Murder of Tanya Jackson

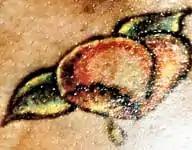
Tattoo

On June 28, 1997, a dismembered body was discovered by a man and his daughter out for a stroll in a wooded area of Hempstead Lake State Park, Lakeview, New York. The head, both arms, and both legs (below the knee) were severed and have yet to be found. The torso was found on the west side of Lake Drive, about 200 yards north of Peninsula Boulevard by the McDonald Pond. She was found in a Rubbermaid container along with a red towel and a floral pillowcase. With no leads to the woman's identity, the police published a picture of the approximately two-inch-wide tattoo in a national tattoo magazine, in the hopes of finding the artist who did the work. They received a call from Steve Cullen, a tattoo artist in Connecticut who claimed he remembered giving the tattoo to a woman. Cullen said he remembered the customer as a young black woman, about 18 or 19 years old, who was accompanied by two women, an aunt and a cousin. During the session, he also claimed she told him she was from either the Bronx or Long Island and that she was in Connecticut because she was having trouble with her boyfriend at the time. It is possible the woman had other tattoos on her arms or lower legs that the killer did not want found.